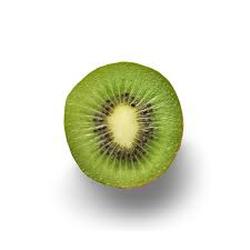
Label: Kiwi